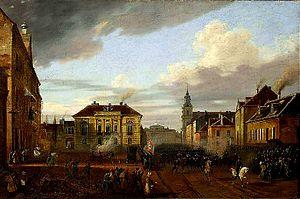
Le palais Staszic est un édifice situé au 72 rue Nowy Świat, dans l'arrondissement de Śródmieście à Varsovie. C'est le siège de l'Académie Polonaise des Sciences.